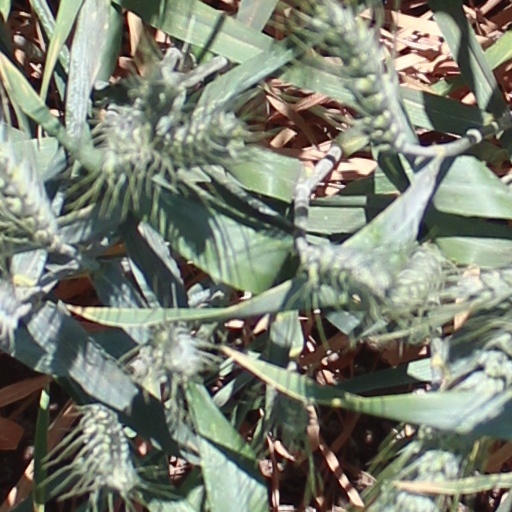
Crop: wheat